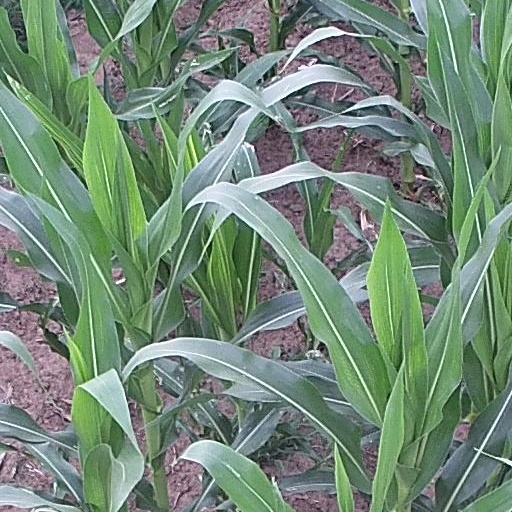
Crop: maize; corn